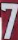
Number: 7